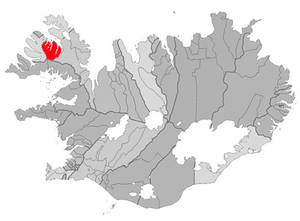
Súðavíkurhreppur est une municipalité située sur la côte nord-ouest de l'Islande.